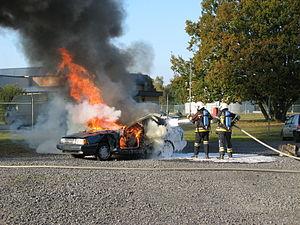
Les sapeurs-pompiers de Belgique, sont l'une des trois branches de la sécurité civile belge. Ils assurent les missions d'urgence en cas d'incendie, d'accident, de catastrophe etc., mais aussi les missions d'aide médicale urgente.